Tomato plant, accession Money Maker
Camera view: vertical (180 deg); turntable rotation: 330 degrees
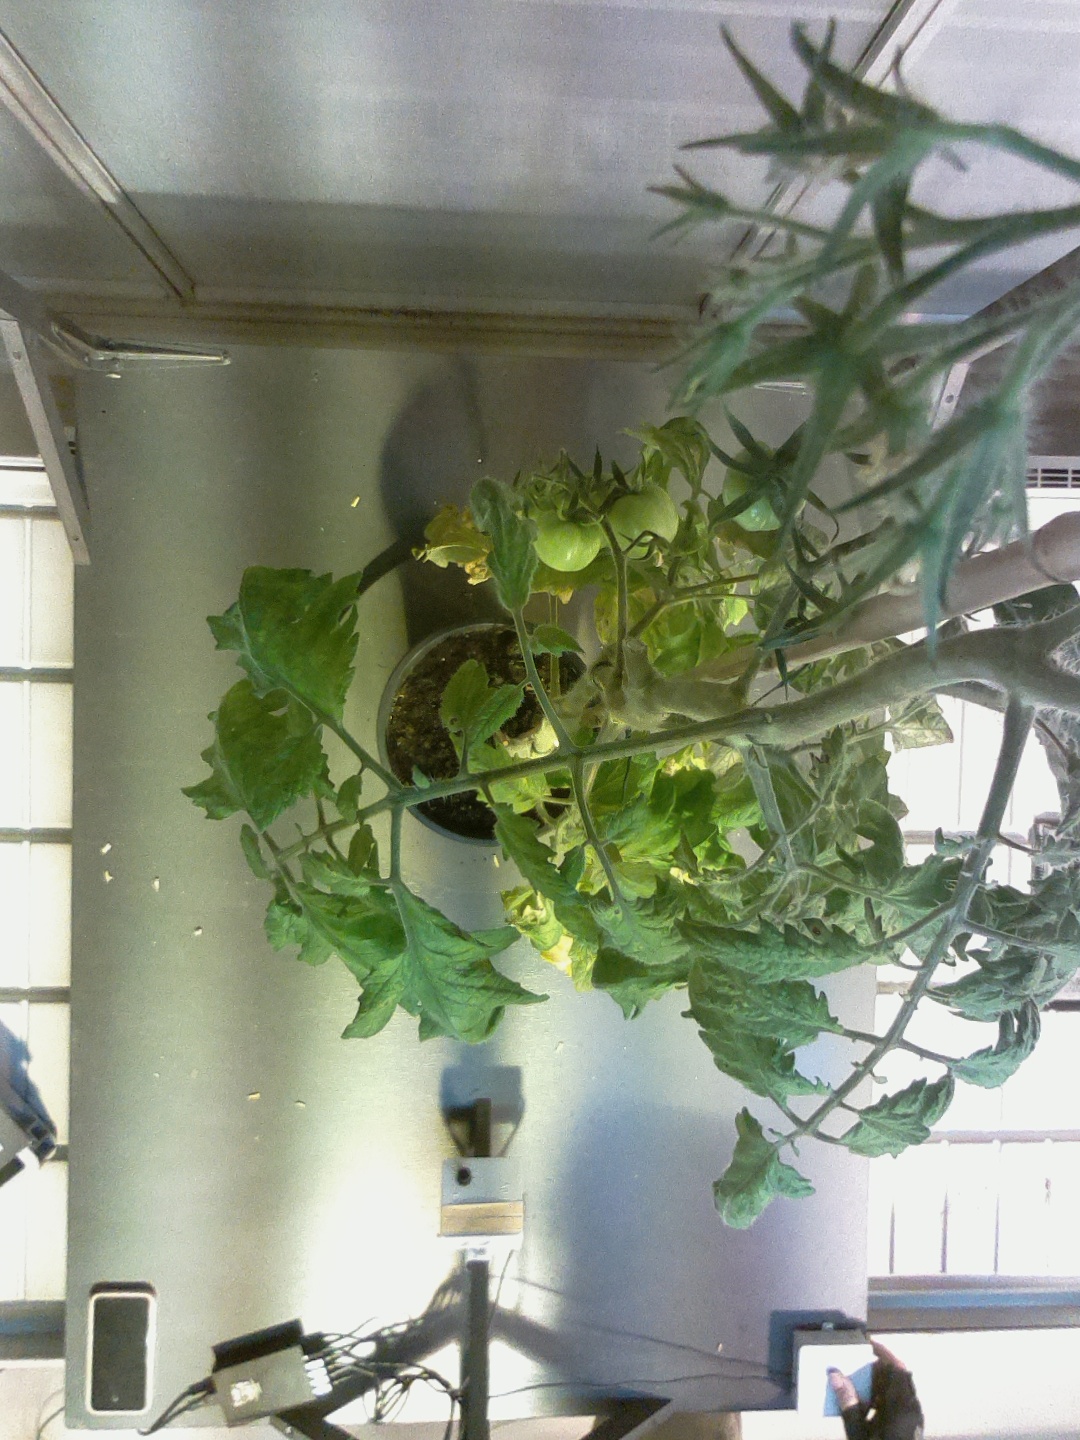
BBCH growth stage 77: 70%-80% of final fruit size